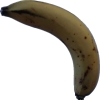
Label: banana